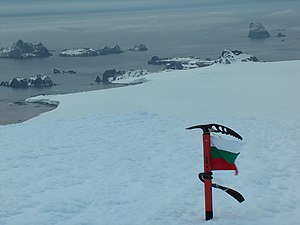
Sydshetlandsøerne / Historie
Williams Point, opdaget 19. februar 1819
Sydshetlandsøerne er en antarktisk øgruppe, som ligger omkring 150 km nord for den Antarktiske halvø. Øerne tilhører ikke nogen stat, men flere stater gør krav på dem; det drejer sig om Argentina, Chile og Storbritannien gør krav på dem. Ifølge Antarktistraktaten, som de nævnte lande alle har underskrevet, er alle territoriale krav over øerne suspenderet, og ingen krav er hverken anerkendt eller bestridt. Det betyder også, at alle lande frit kan bruge øgruppen i forskningsøjemed, mens alle former for militær aktivitet og udnyttelse af råstoffer er forbudt.